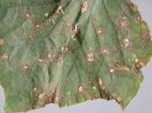
Plant: Cucumber
Disease: cucumber angular leaf spot